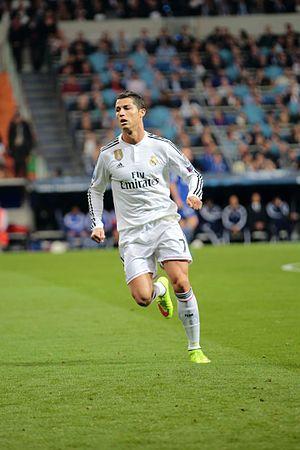
Le FIFA Ballon d'or 2015 est la 60ᵉ édition du Ballon d'or. Il récompense le meilleur footballeur de l'année 2015. Il est décerné le lundi 11 janvier 2016, au Palais des Congrès de Zurich, et voit la victoire de Lionel Messi pour la cinquième fois de sa carrière après ses succès en 2009, 2010, 2011 et 2012.